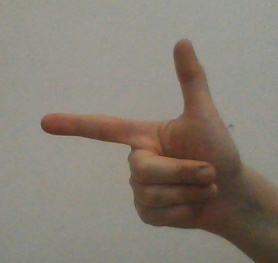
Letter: yaa